Buses in Melbourne

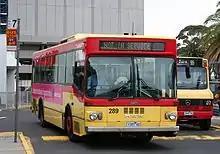
National Bus Company Ansair bodied MAN SL200 at Westfield Doncaster

By 1980–1981, bus patronage had fallen to a low of 71.5 million passenger trips for a population of 2.8 million - meaning that trips per capita had fallen to 25 per annum.